Entandrophragma caudatum

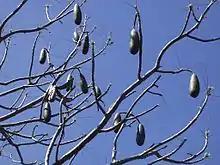

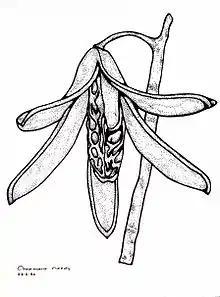

Entandrophragma caudatum, or mountain mahogany, is a large Southern African tree belonging to the mahogany family and found in eastern and north eastern South Africa, Eswatini, Botswana, Angola, the Caprivi Strip region of Namibia, Zimbabwe, Zambia and Malawi. Kew currently recognises 12 other species of Entandrophragma, all with a tropical and sub-tropical African distribution.